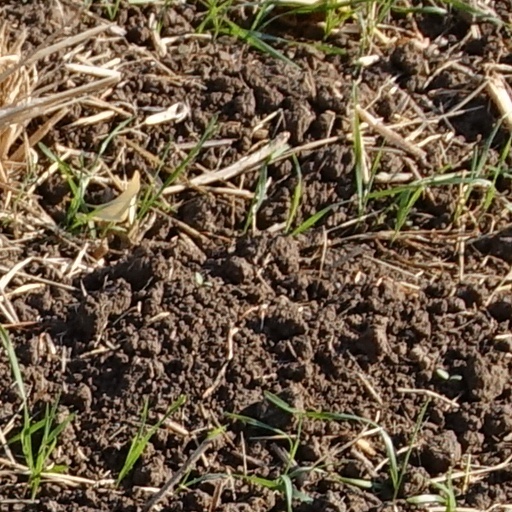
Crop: wheat